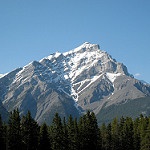
Label: mountain